Question: What color is the sky?
Tambaya: Wana launi sararin samaniya?
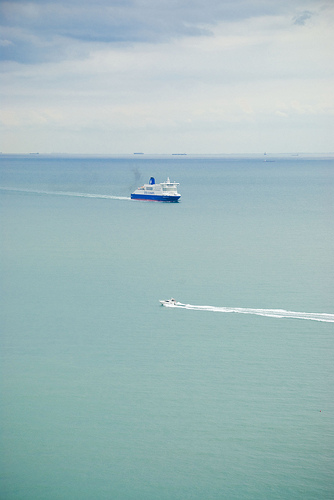
Answer: Clear.
Amsa: Haske.